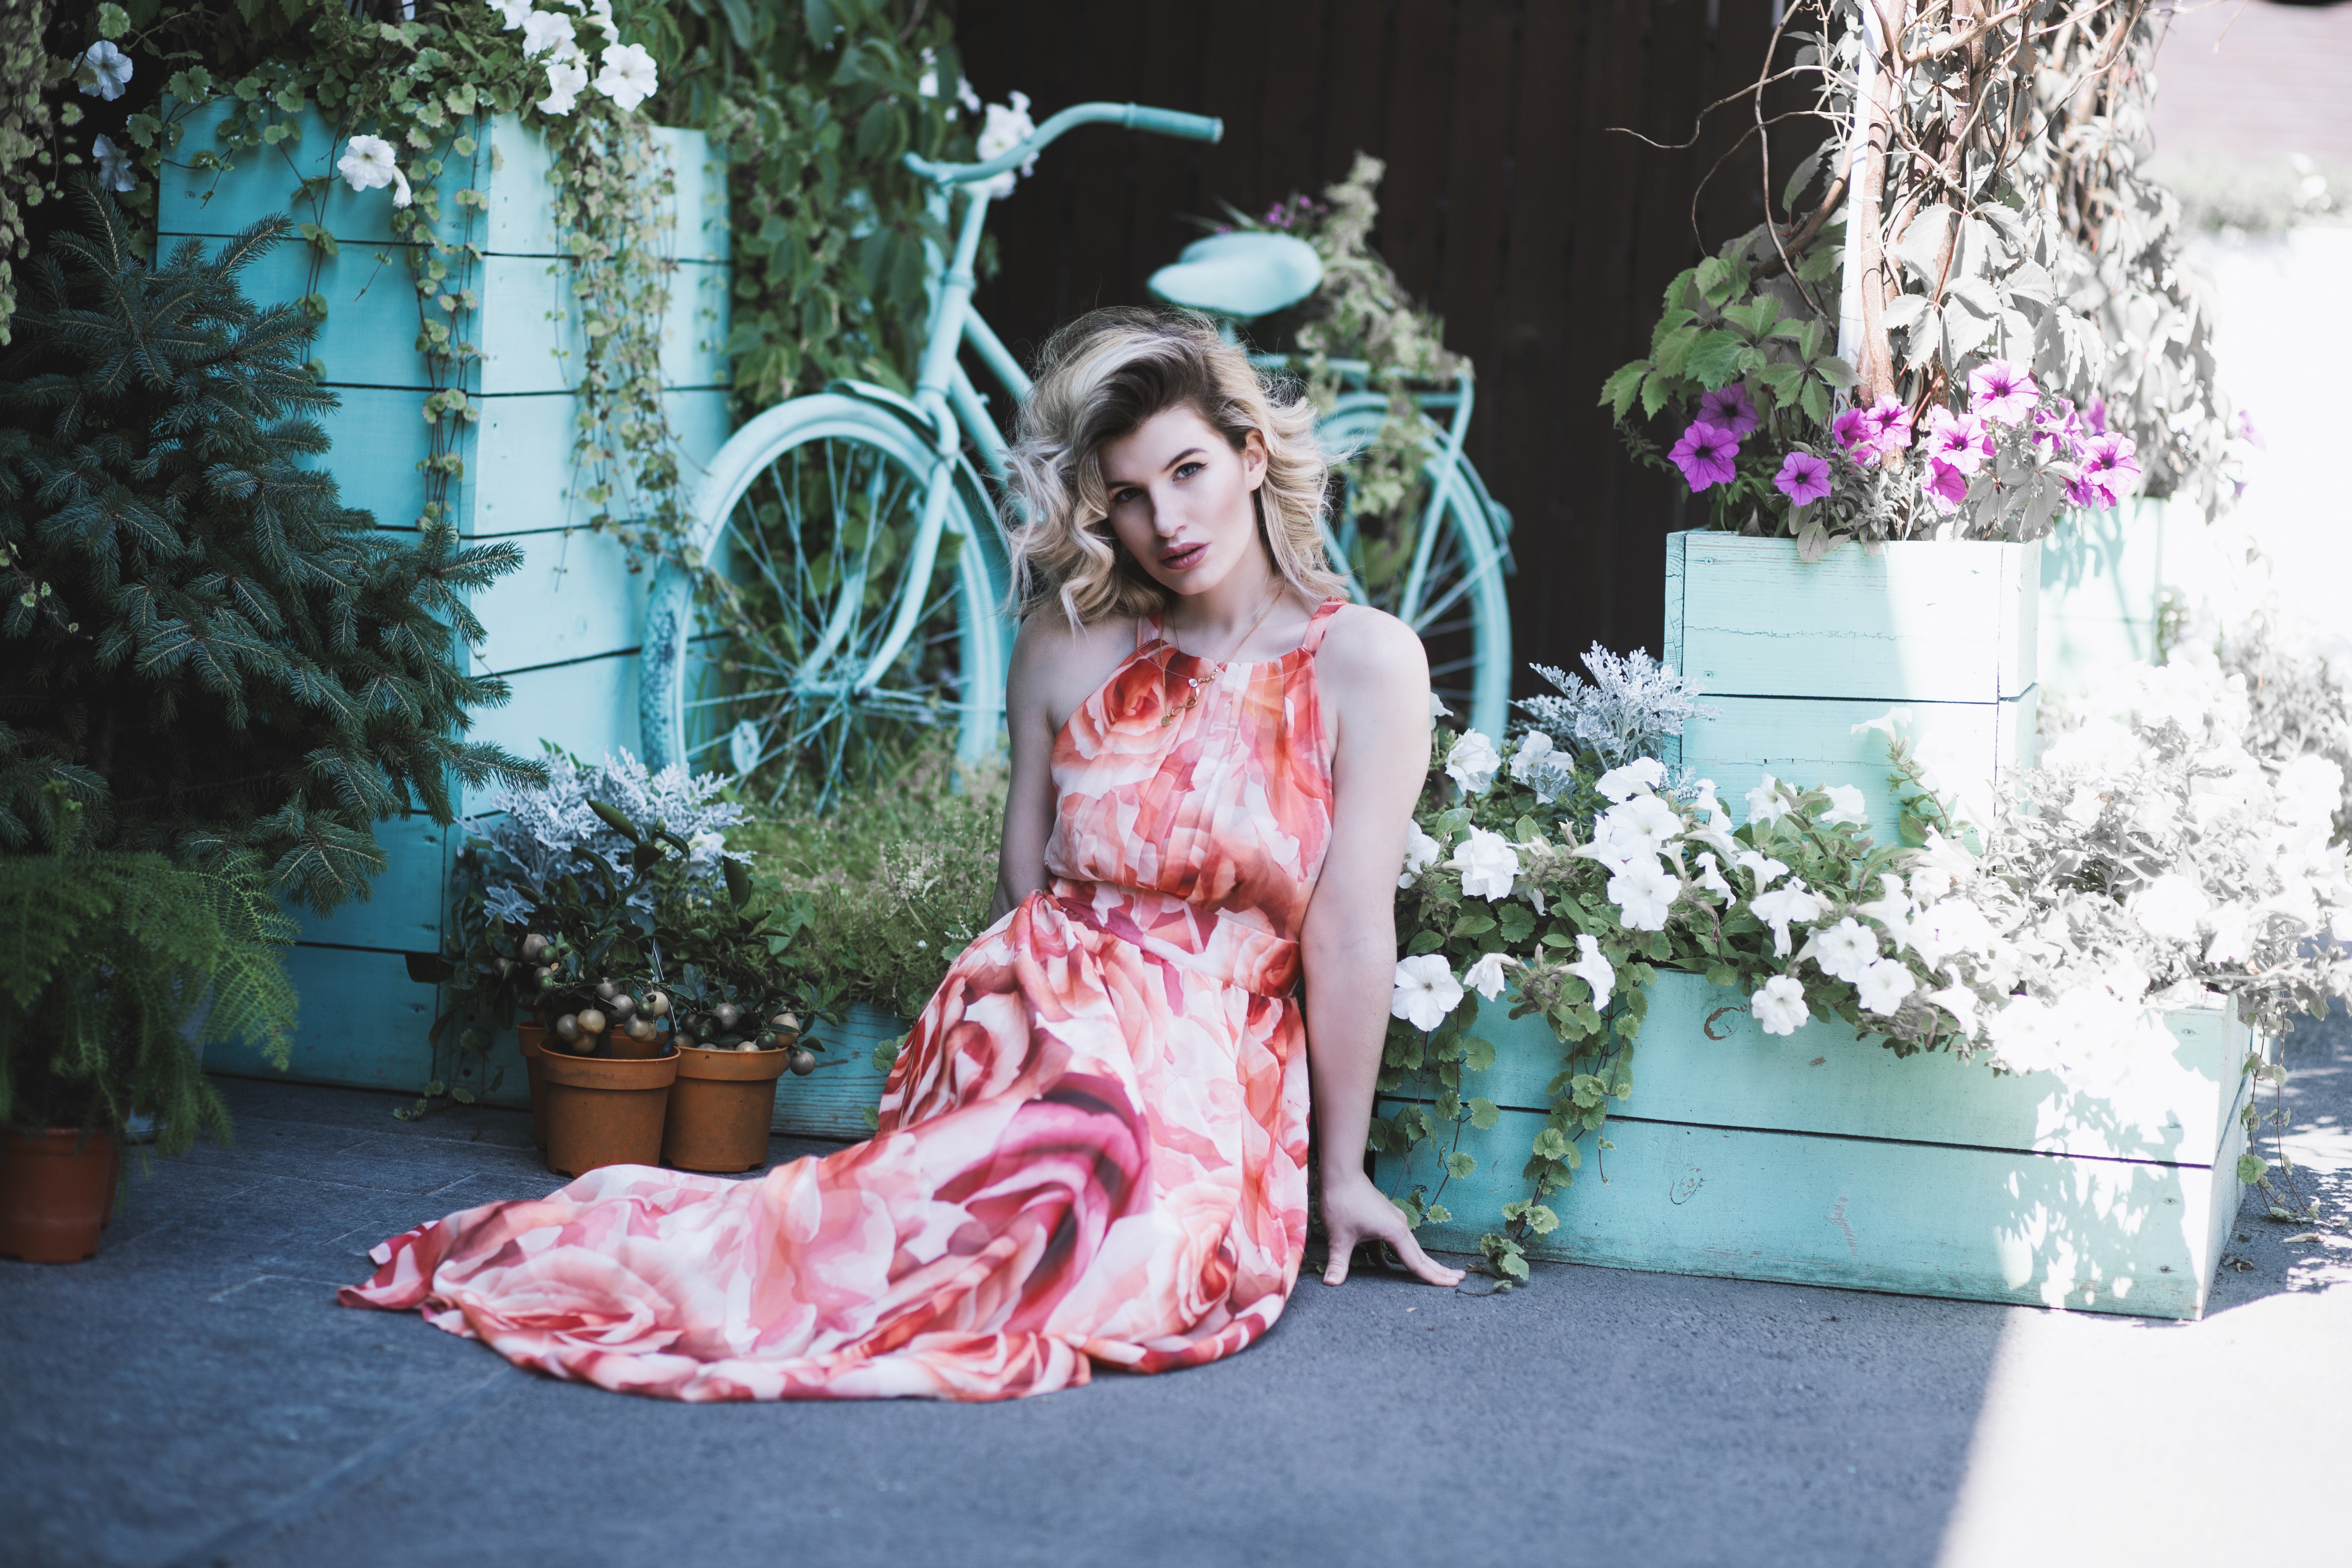
pink, dress, beauty, fashion, photo shoot, spring, formal wear, gown, photography, sitting, long hair, plant, headpiece, haute couture, model, peach, flower, costume, fashion design